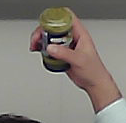
Product: barilla_pesto